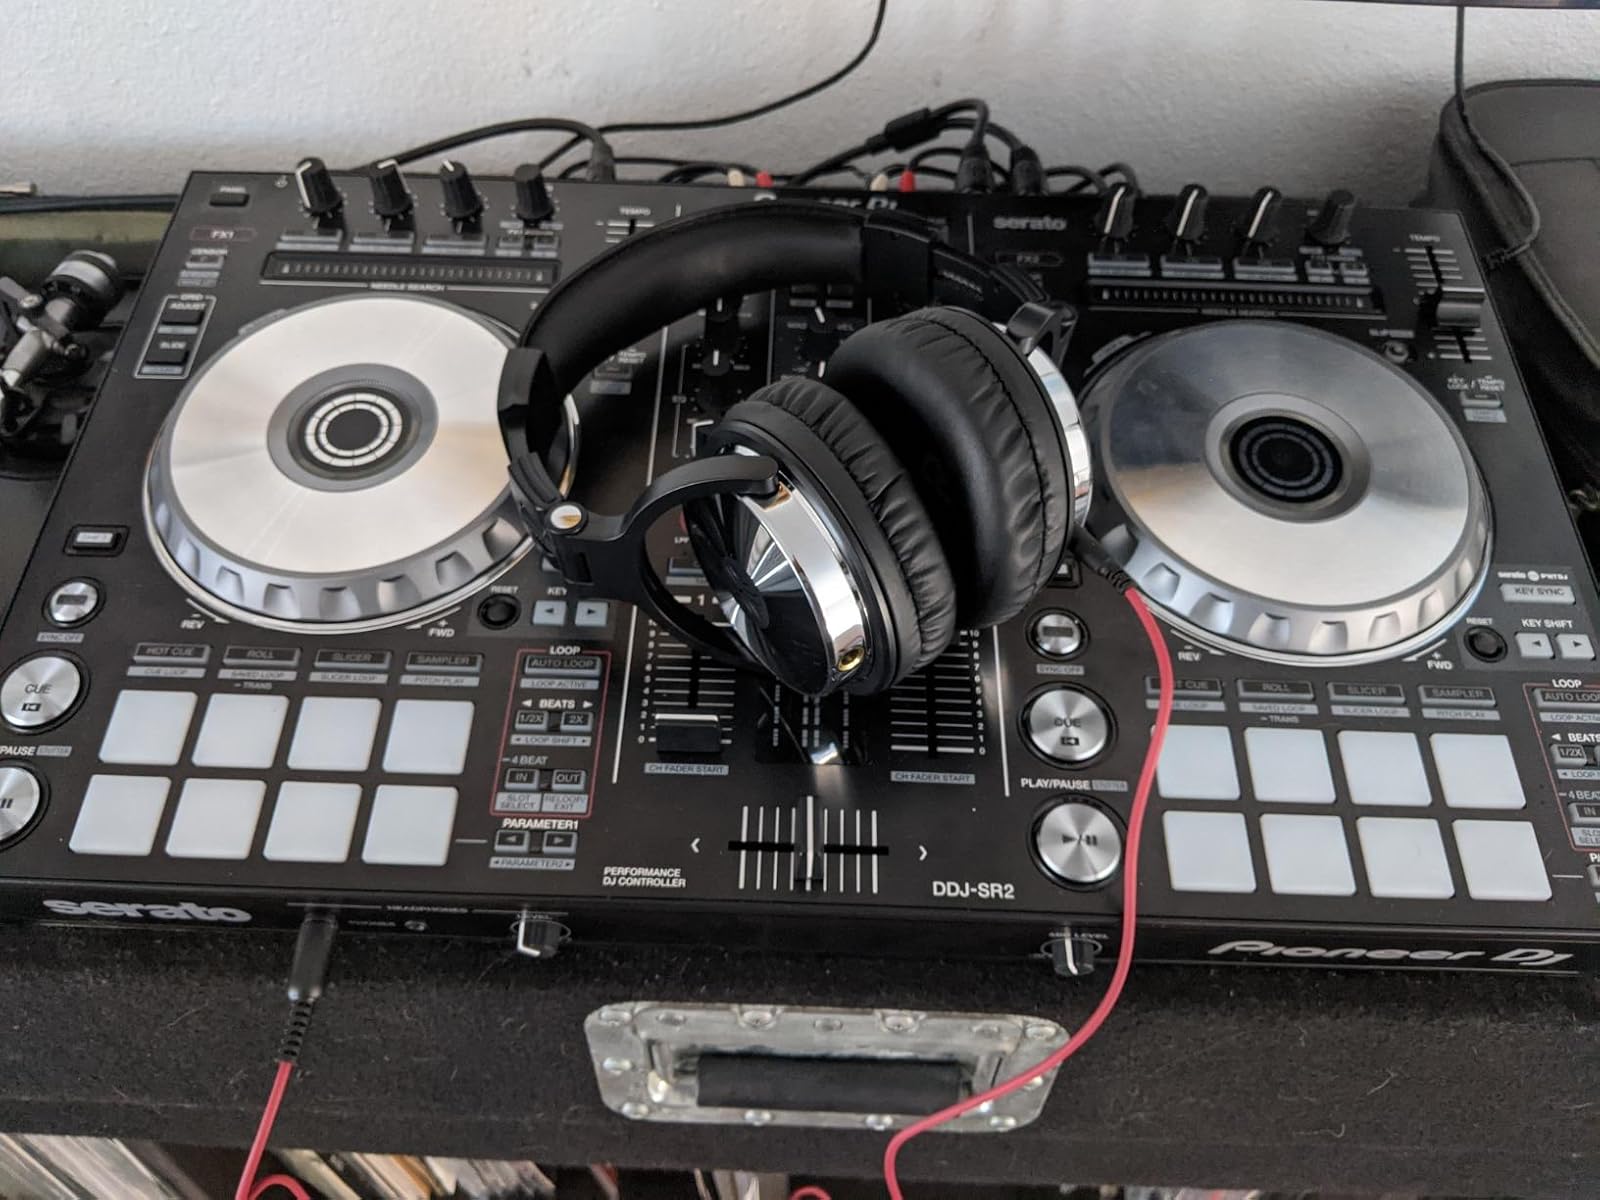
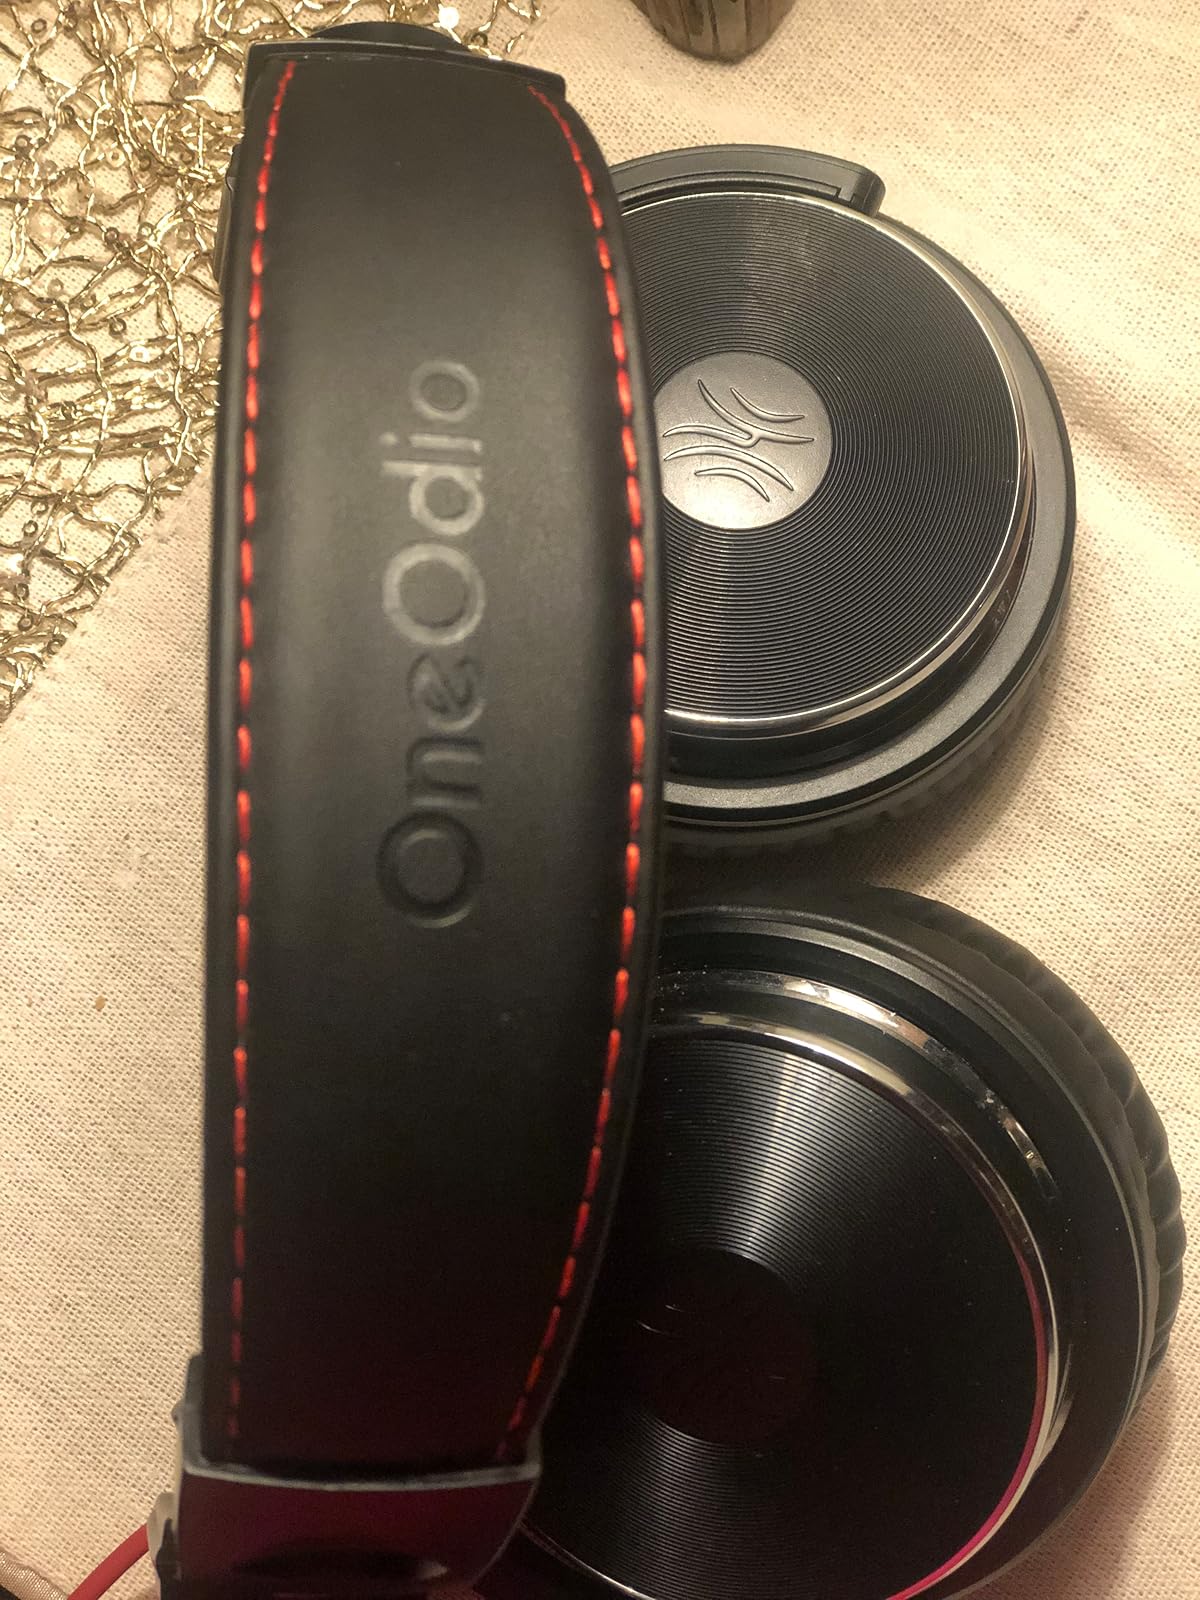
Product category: headphones
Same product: yes